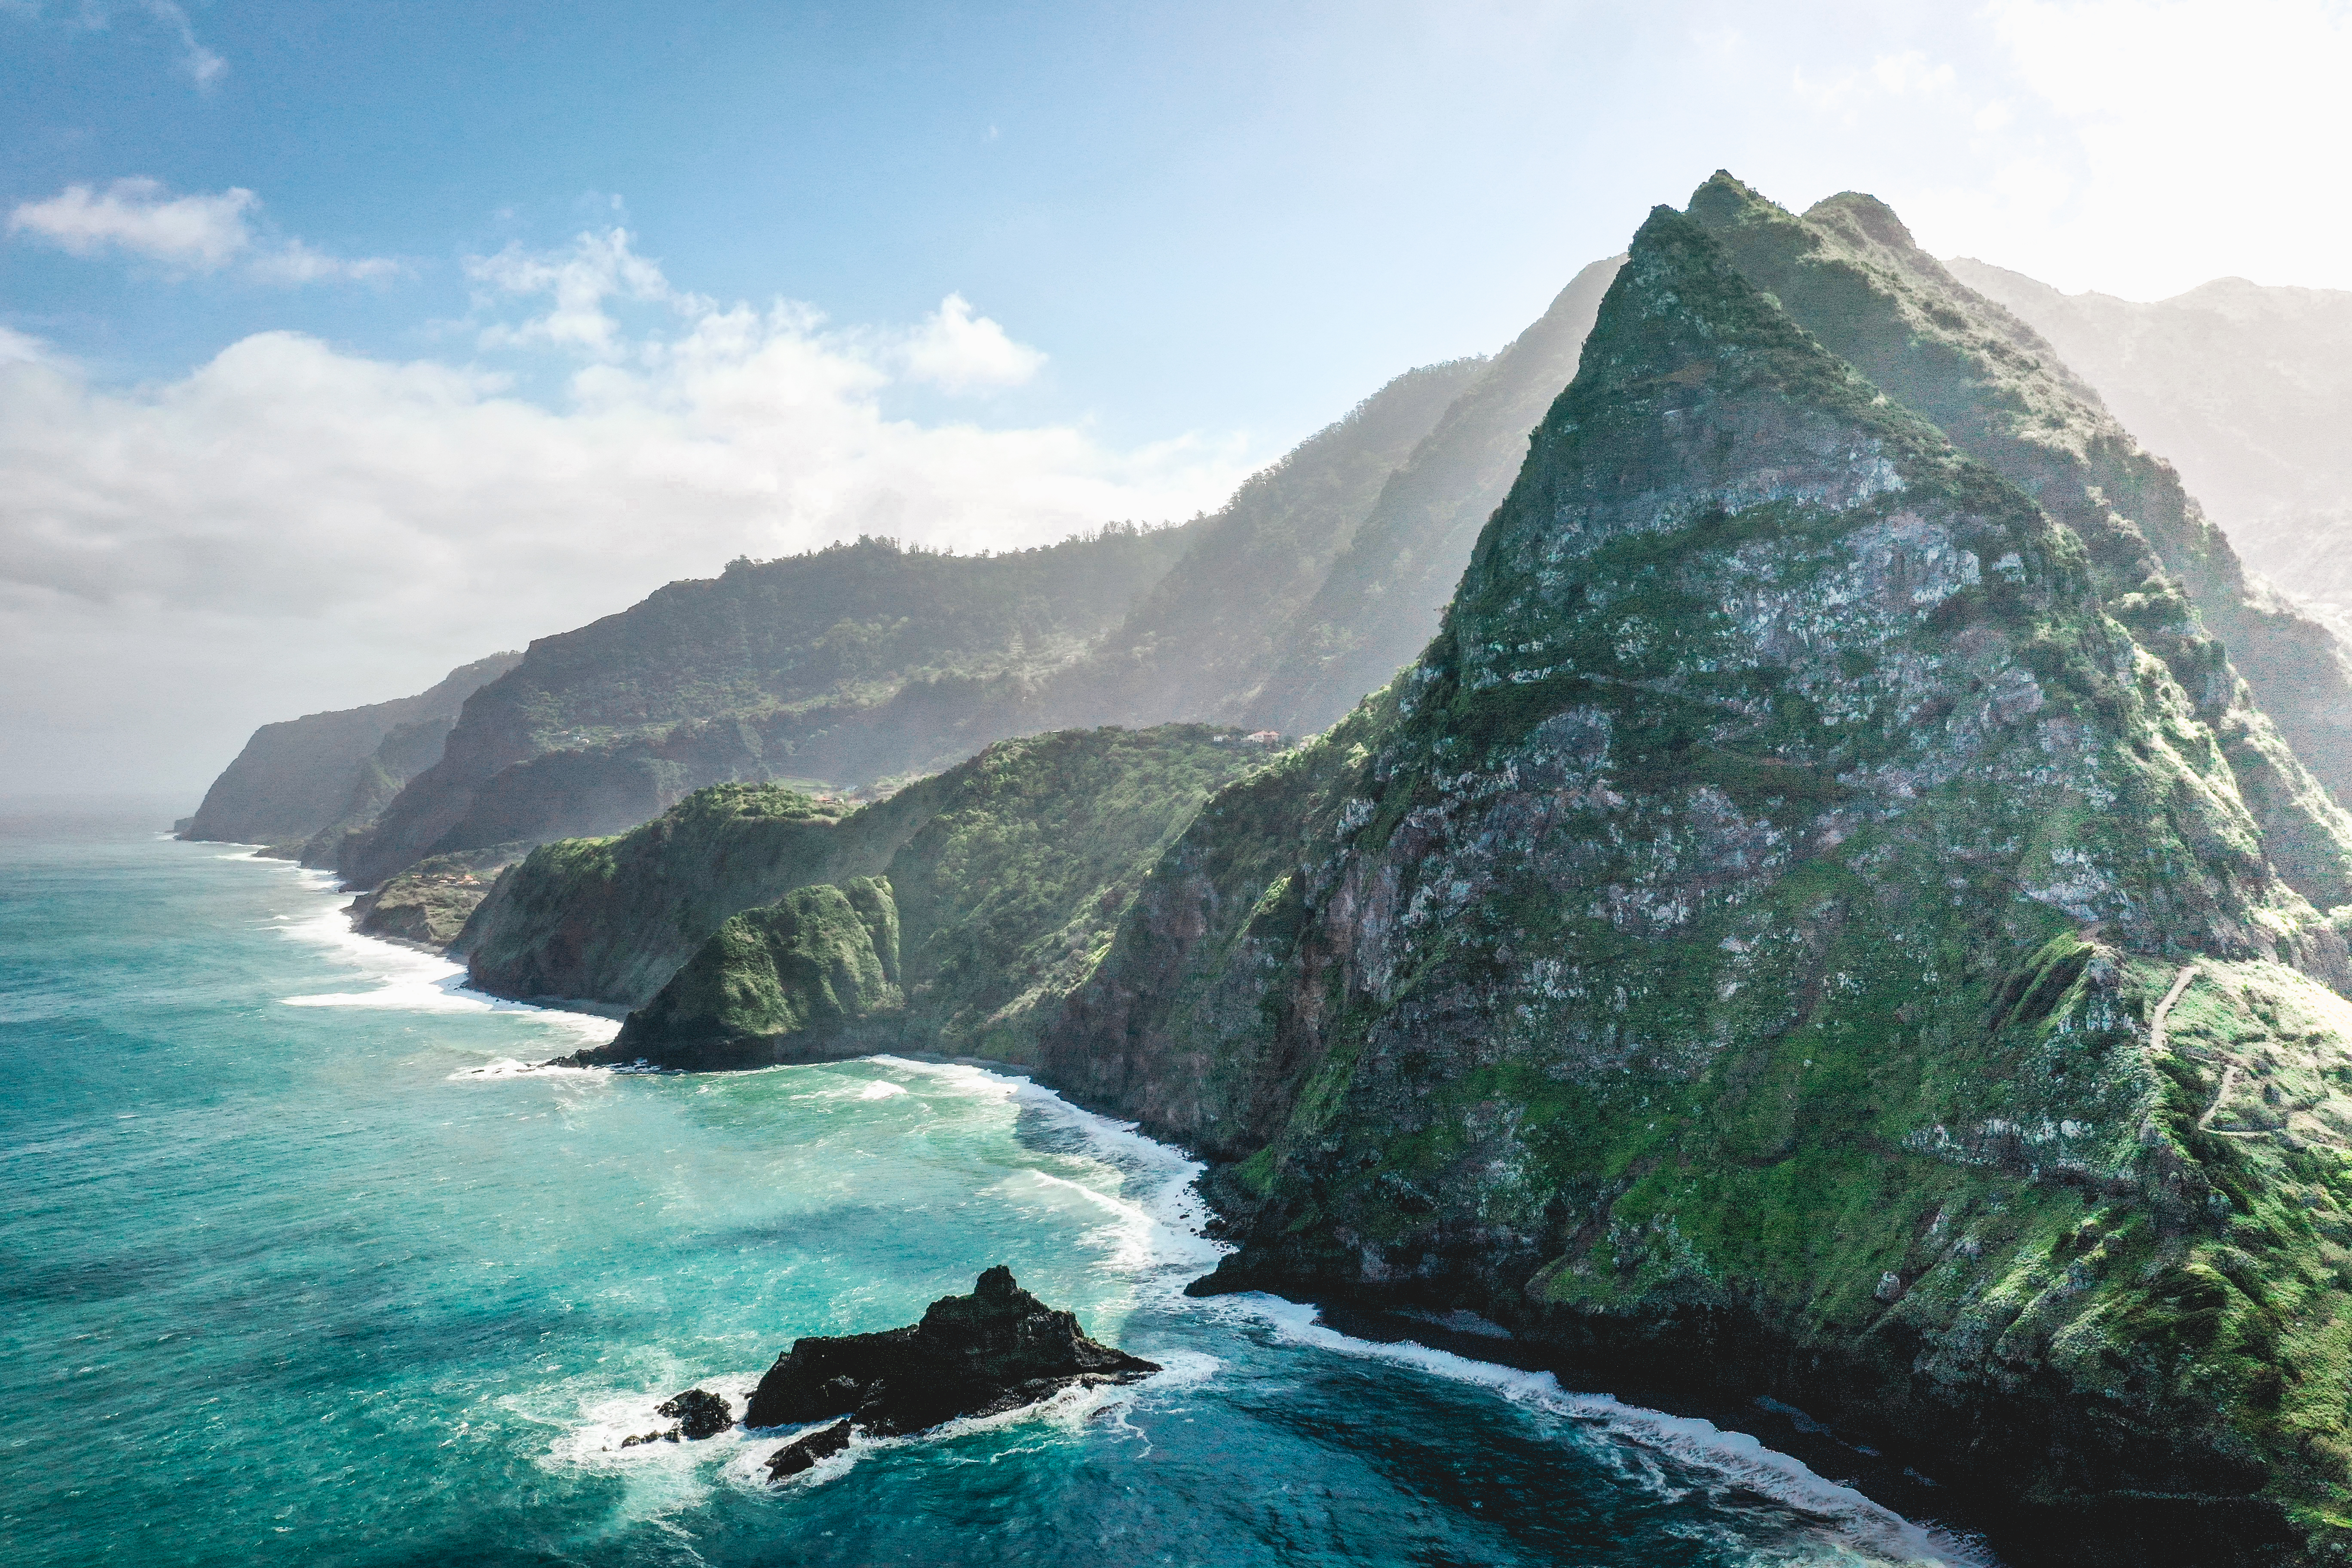
body of water, natural landscape, nature, coast, promontory, headland, mountain, coastal and oceanic landforms, sea, cliff, ocean, klippe, mount scenery, wave, rock, sky, terrain, cape, landscape, bay, watercourse, sound, world, hill, ridge, tourism